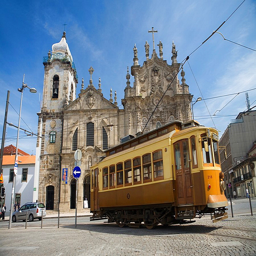
overview of the tram in a square